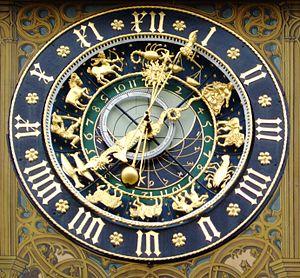
L'aiguille du dragon ou aiguille draconitique est une aiguille qui indique la possibilité d'une éclipse sur certaines horloges astronomiques.
Cet article recense les horloges astronomiques d'Allemagne.
Isaac Habrecht, né le 23 février 1544 à Schaffhouse et mort le 11 novembre 1620 à Strasbourg, est un horloger suisse.